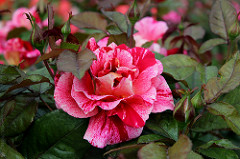
Flower: rose